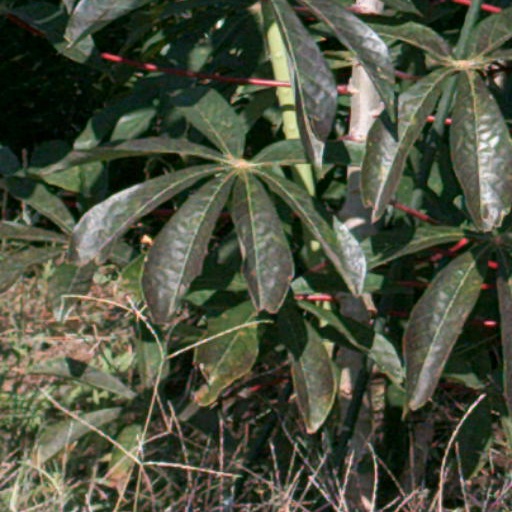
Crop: cassava